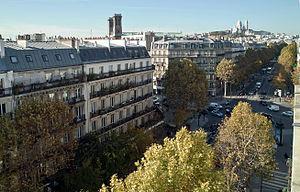
Le 10ᵉ arrondissement de Paris est un des vingt arrondissements de Paris, situé sur la rive droite de la Seine.